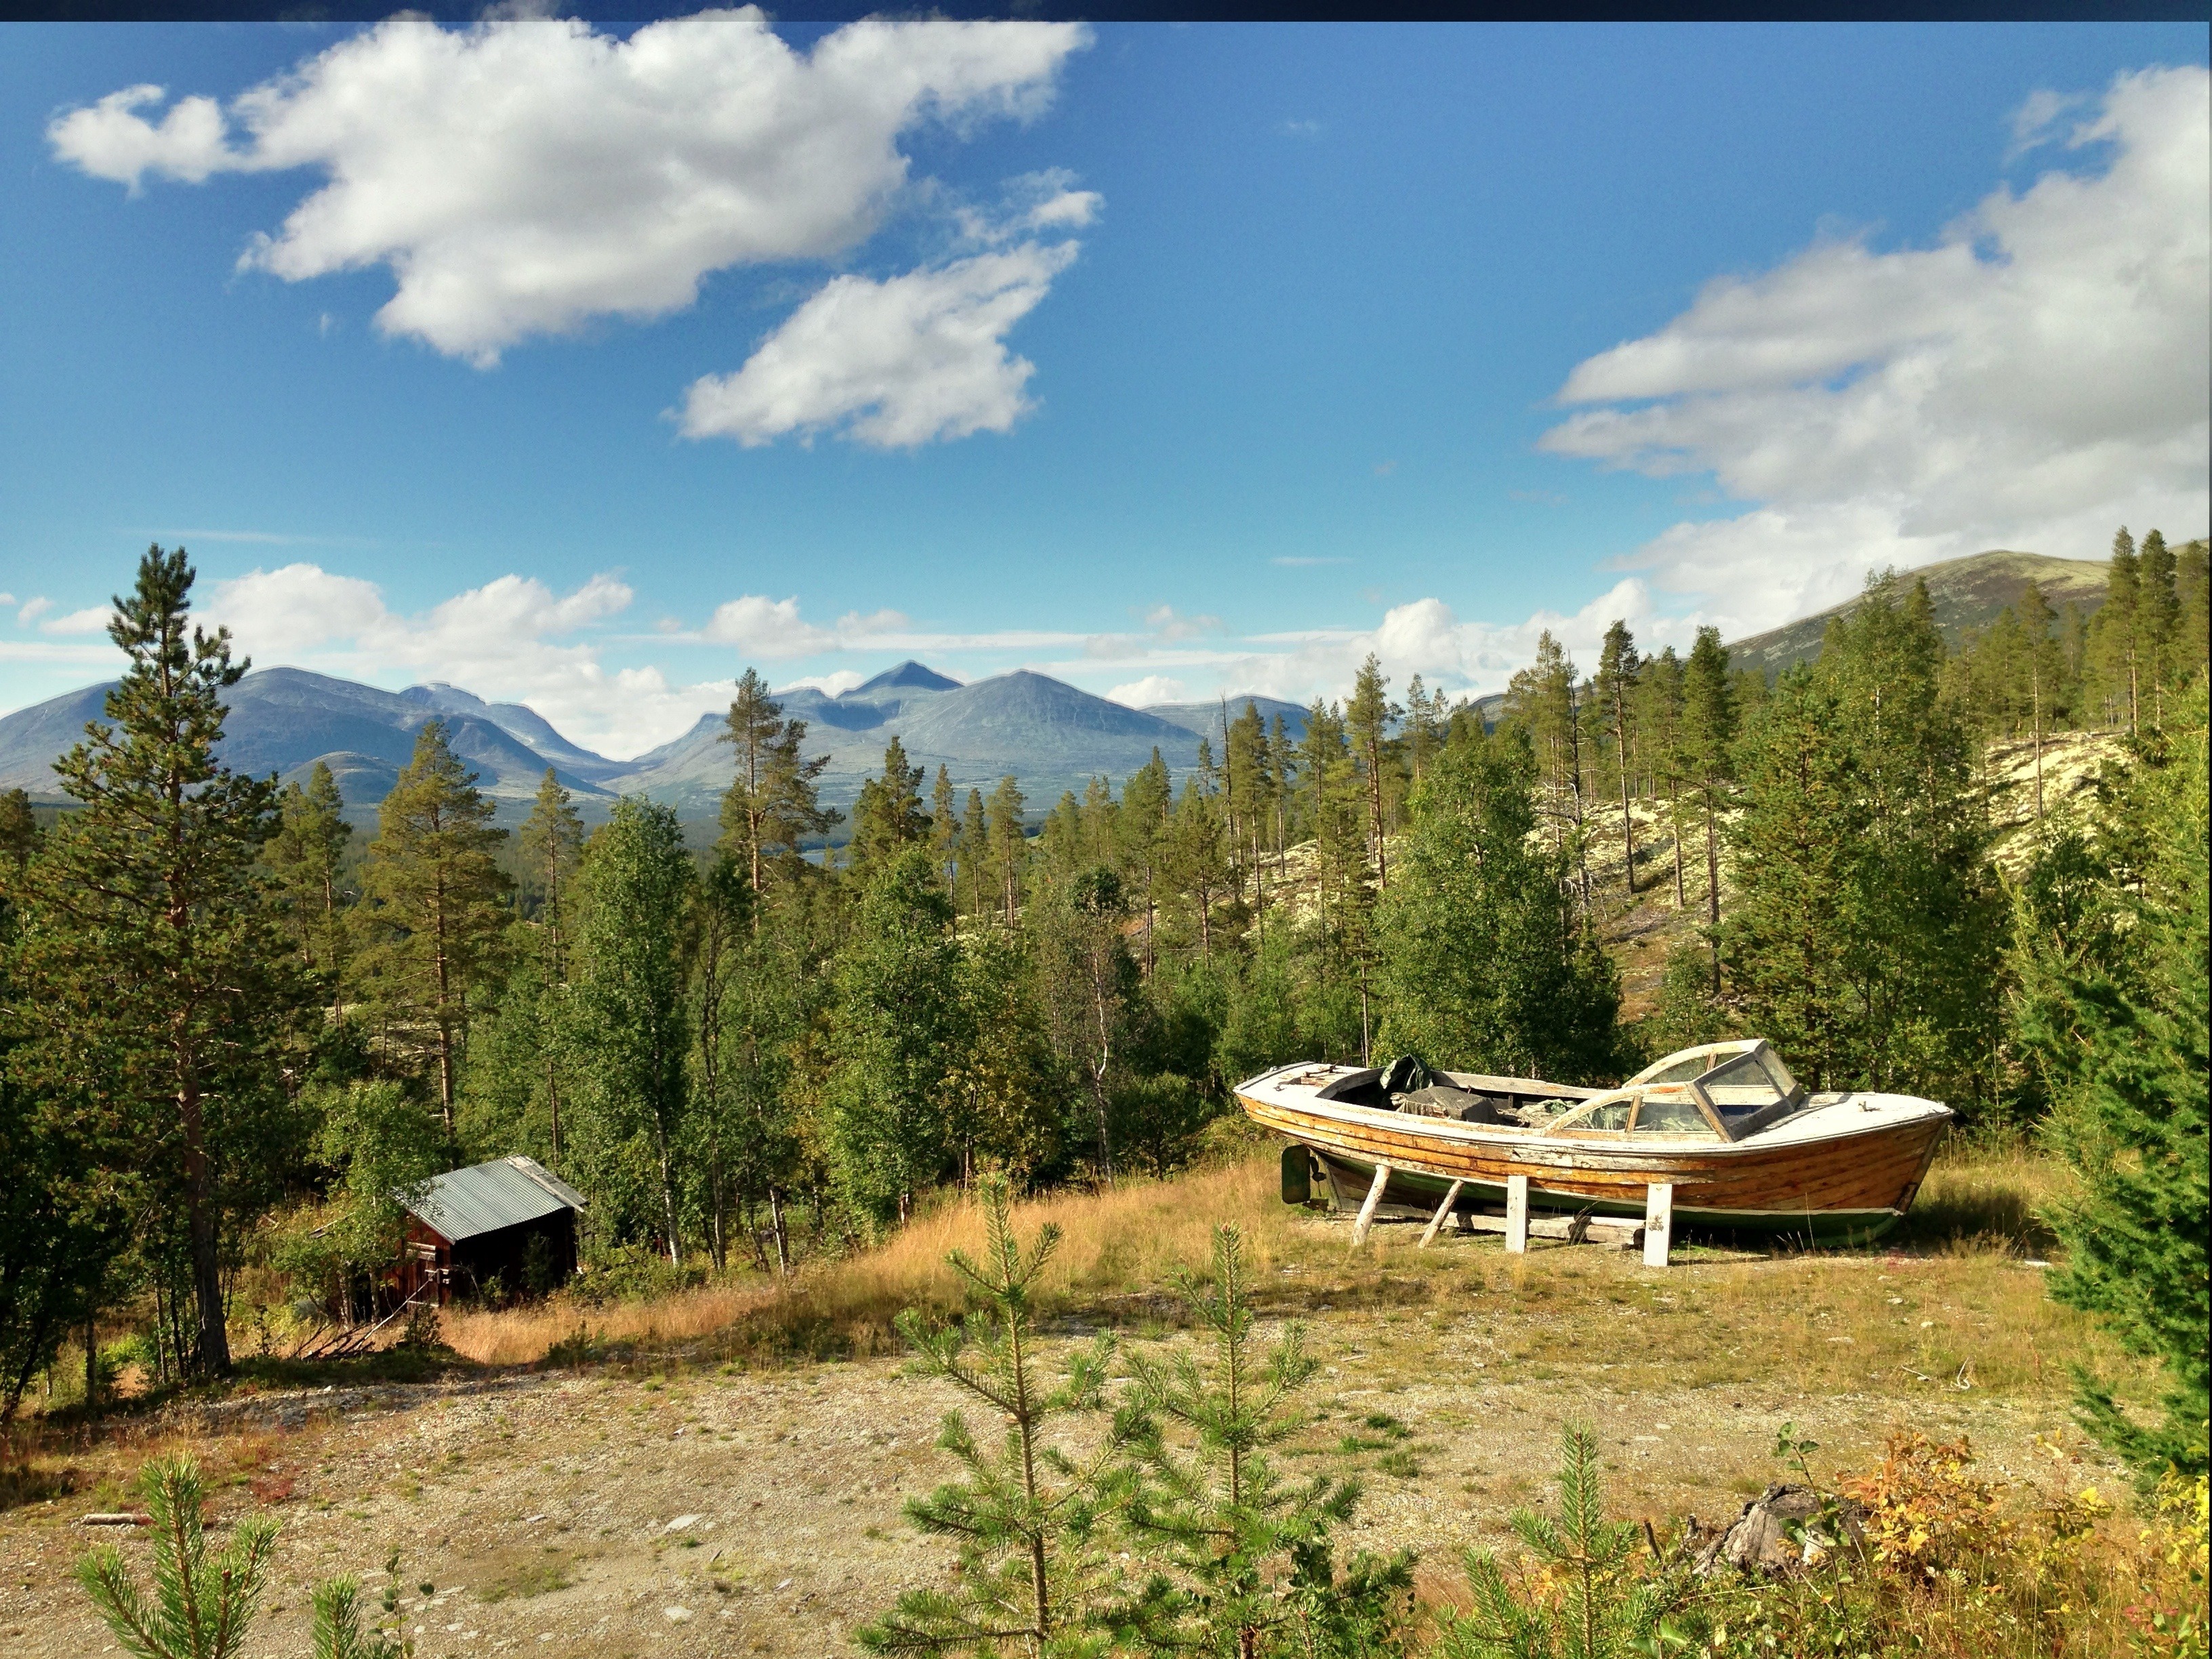
landscape, forest, wilderness, mountain, meadow, lake, adventure, valley, mountain range, summer, village, boot, scenic, mountains, alps, plateau, ecosystem, norway, rural area, mountainous landforms